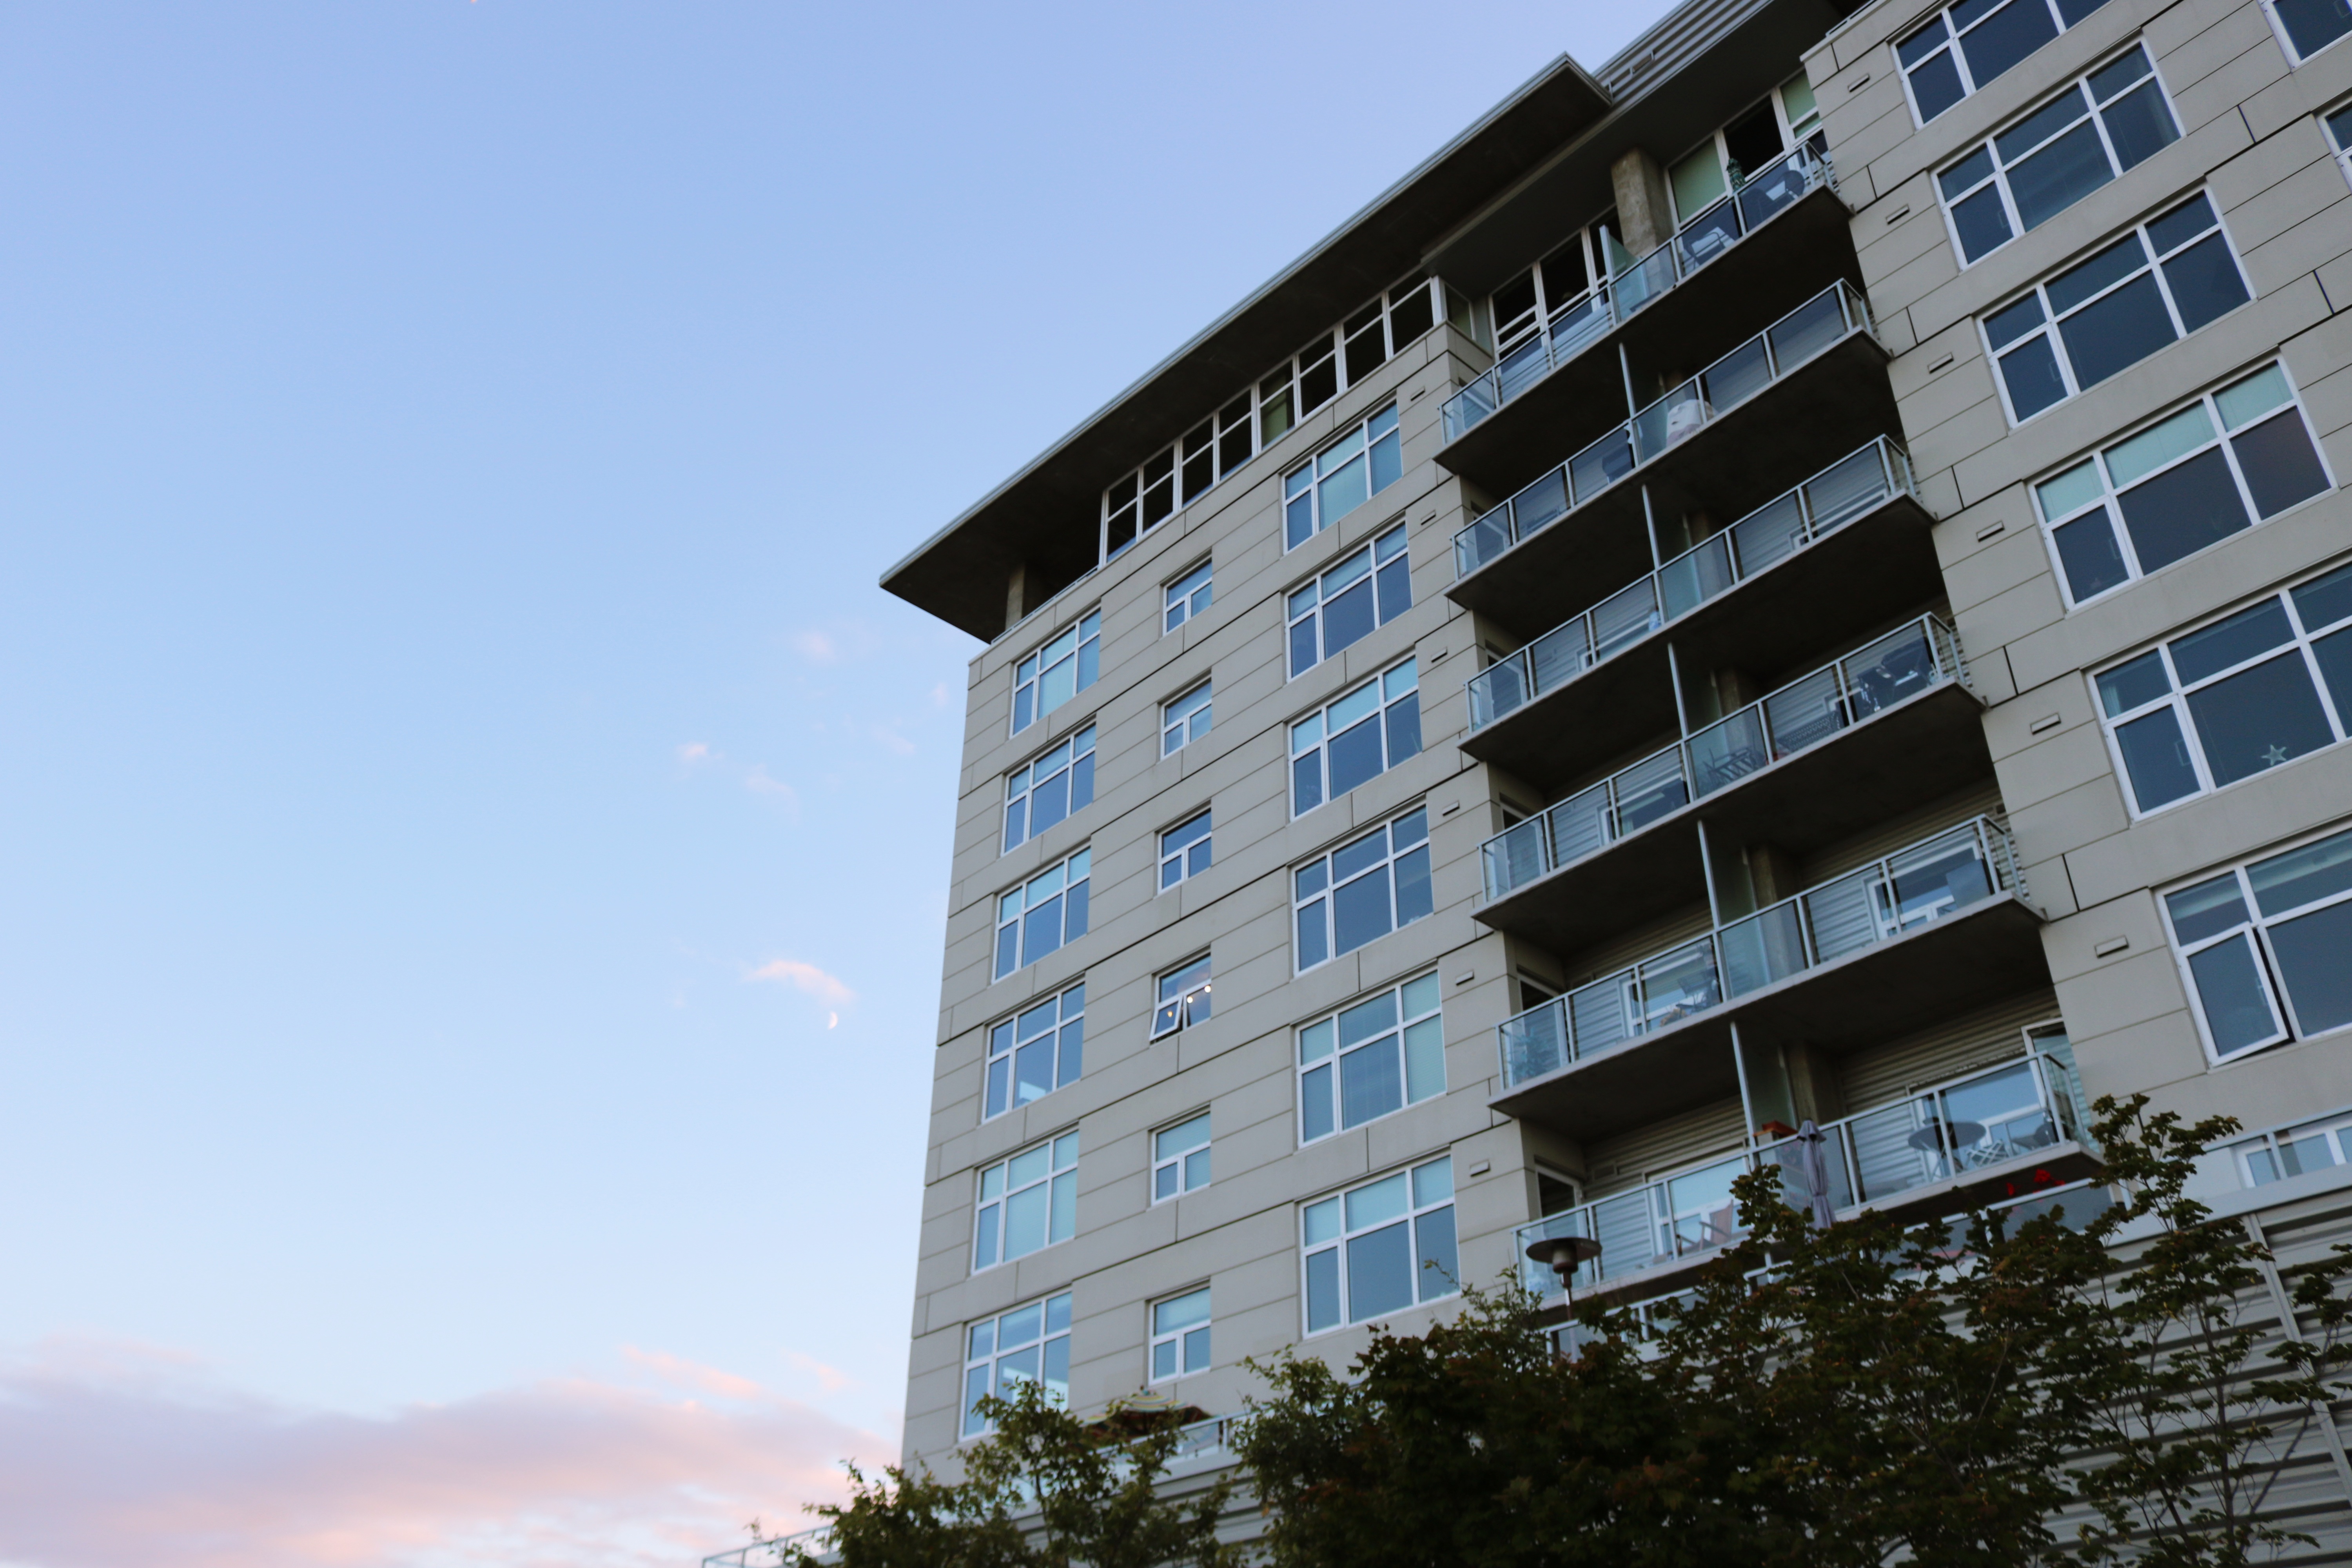
architecture, street, building, city, skyscraper, urban, cityscape, downtown, travel, facade, property, apartment, modern, tower block, life, headquarters, condominium, neighbourhood, residential area